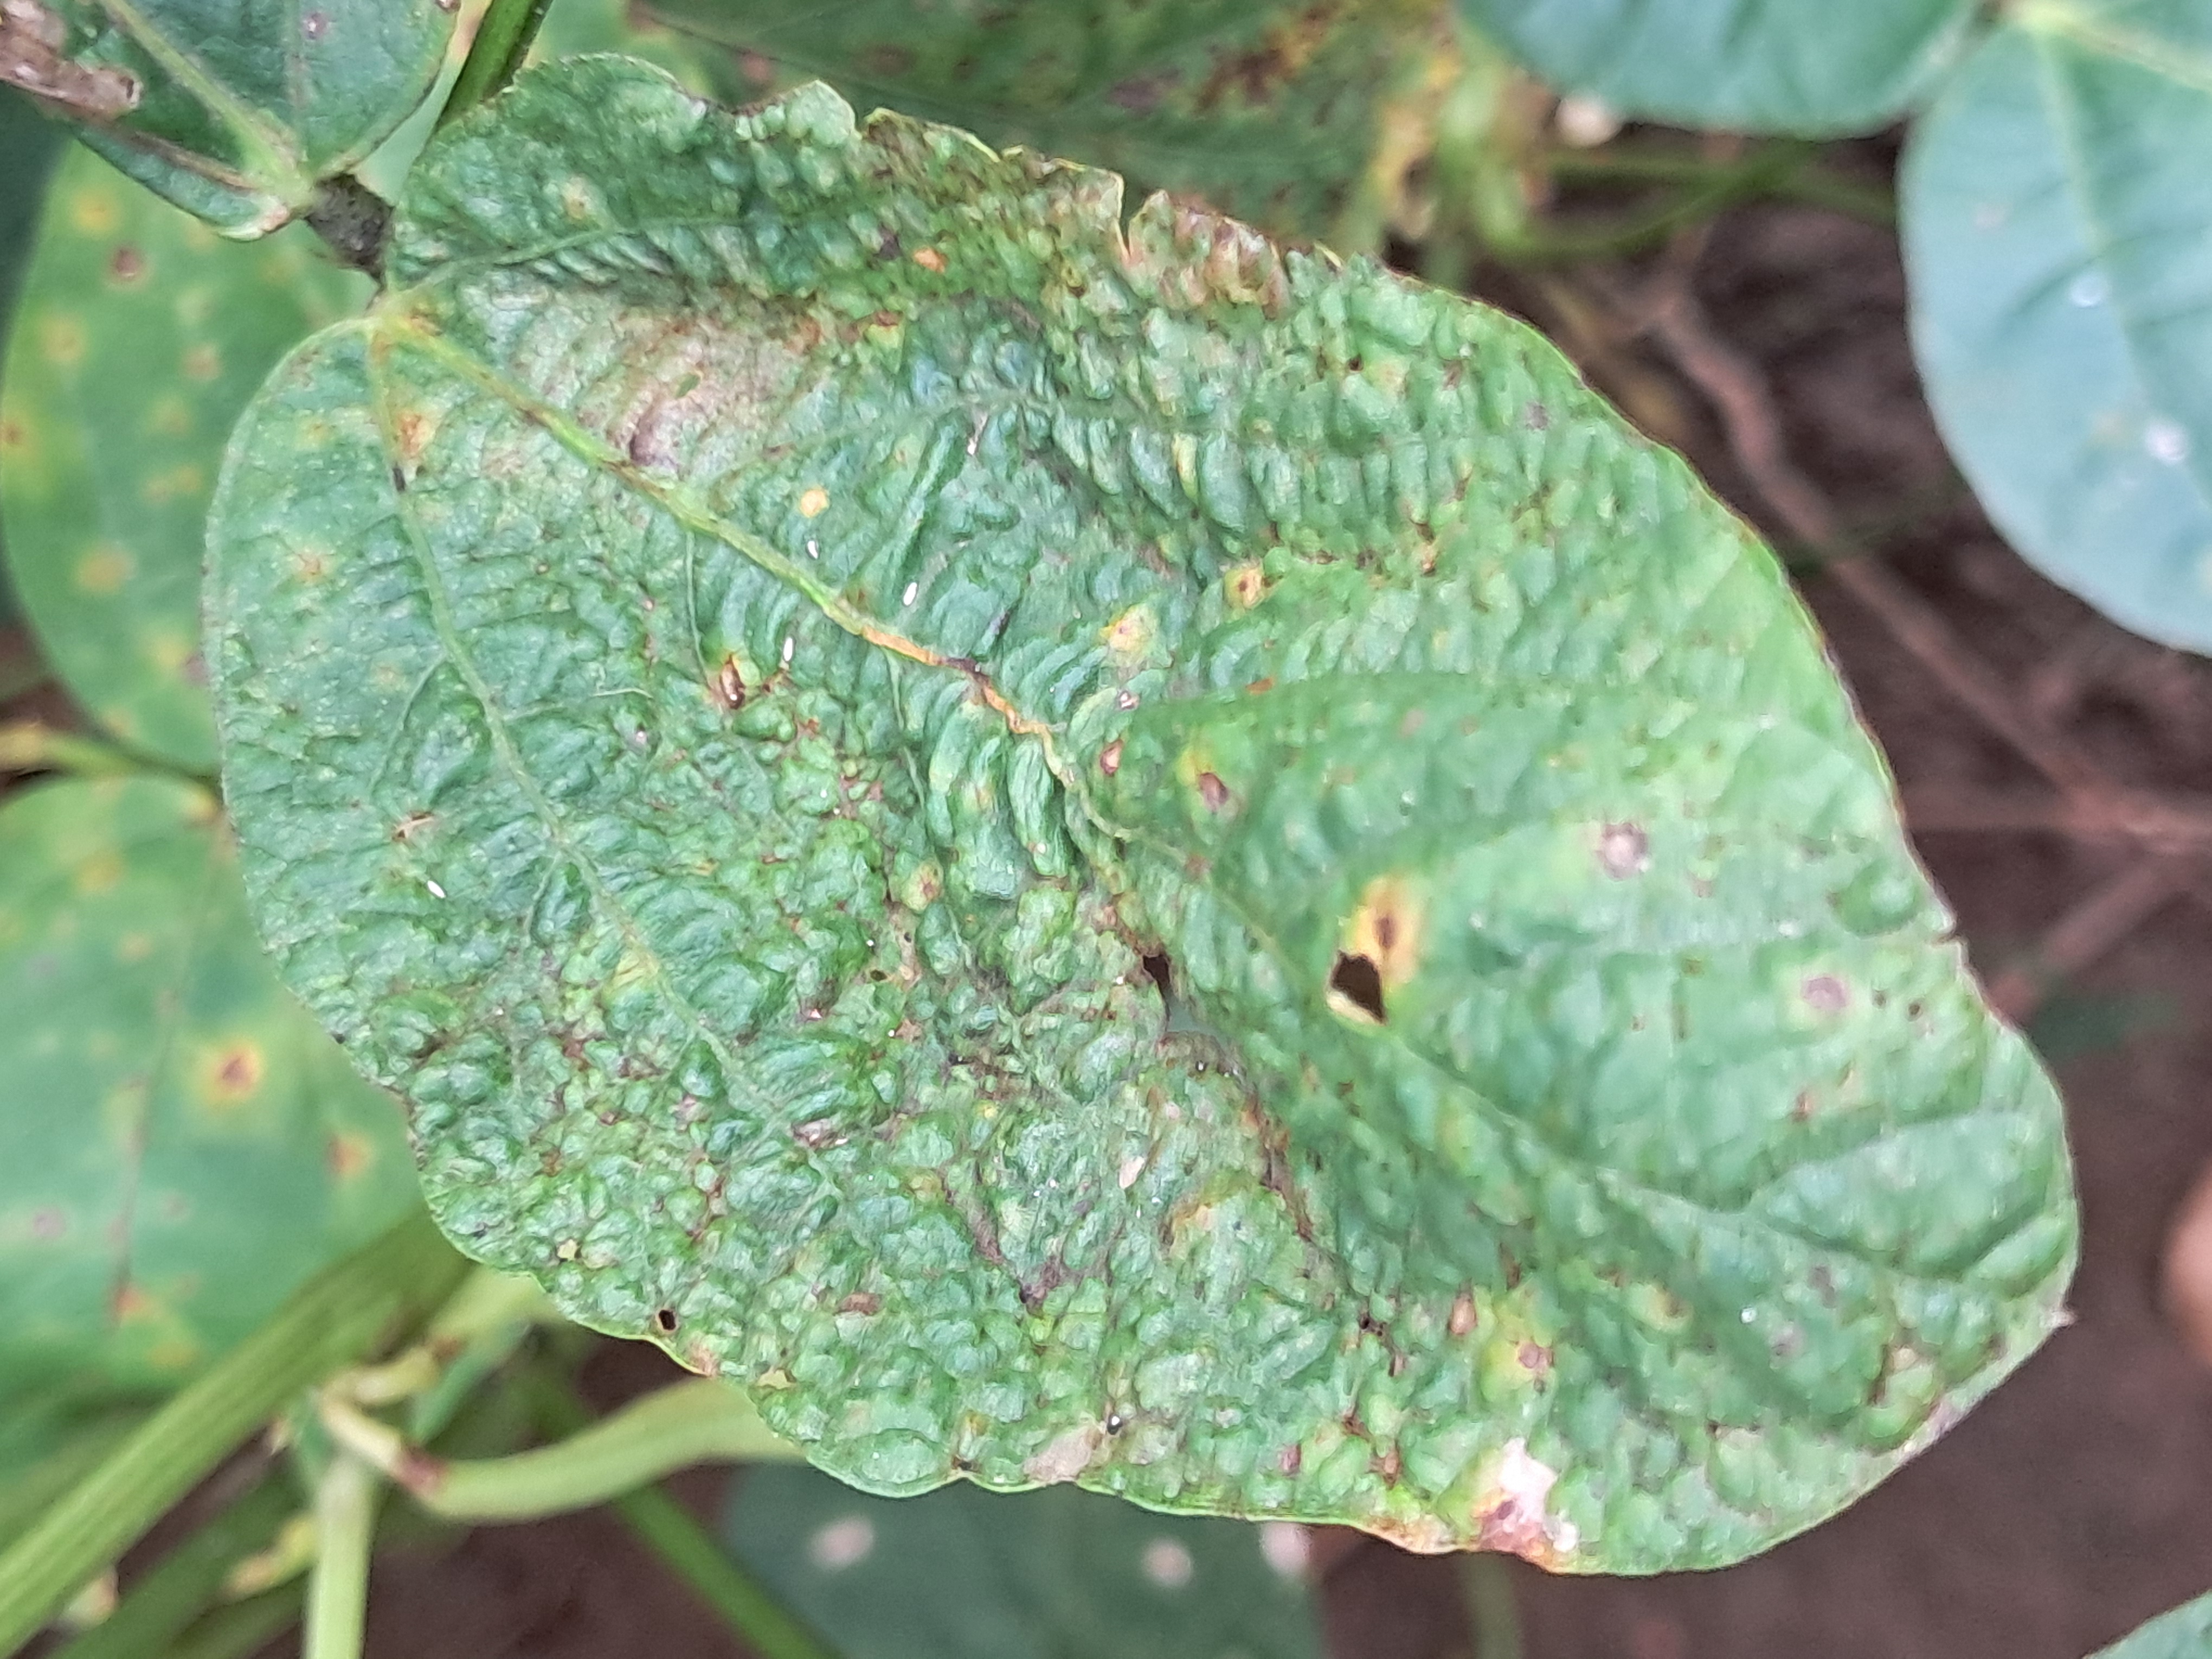
Label: Mosaic